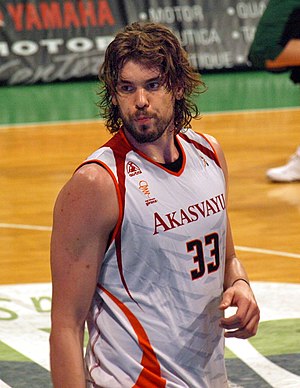
Marc Gasol
Marc Gasol Sáez er en spansk basketballspiller, der spiller som center i NBA-klubben Toronto Raptors. Han blev draftet til ligaen i 2007. Før sin NBA-karriere spillede Gasol for Akasvayu Girona i den spanske liga. Hans storebror, Pau Gasol spiller også i NBA.